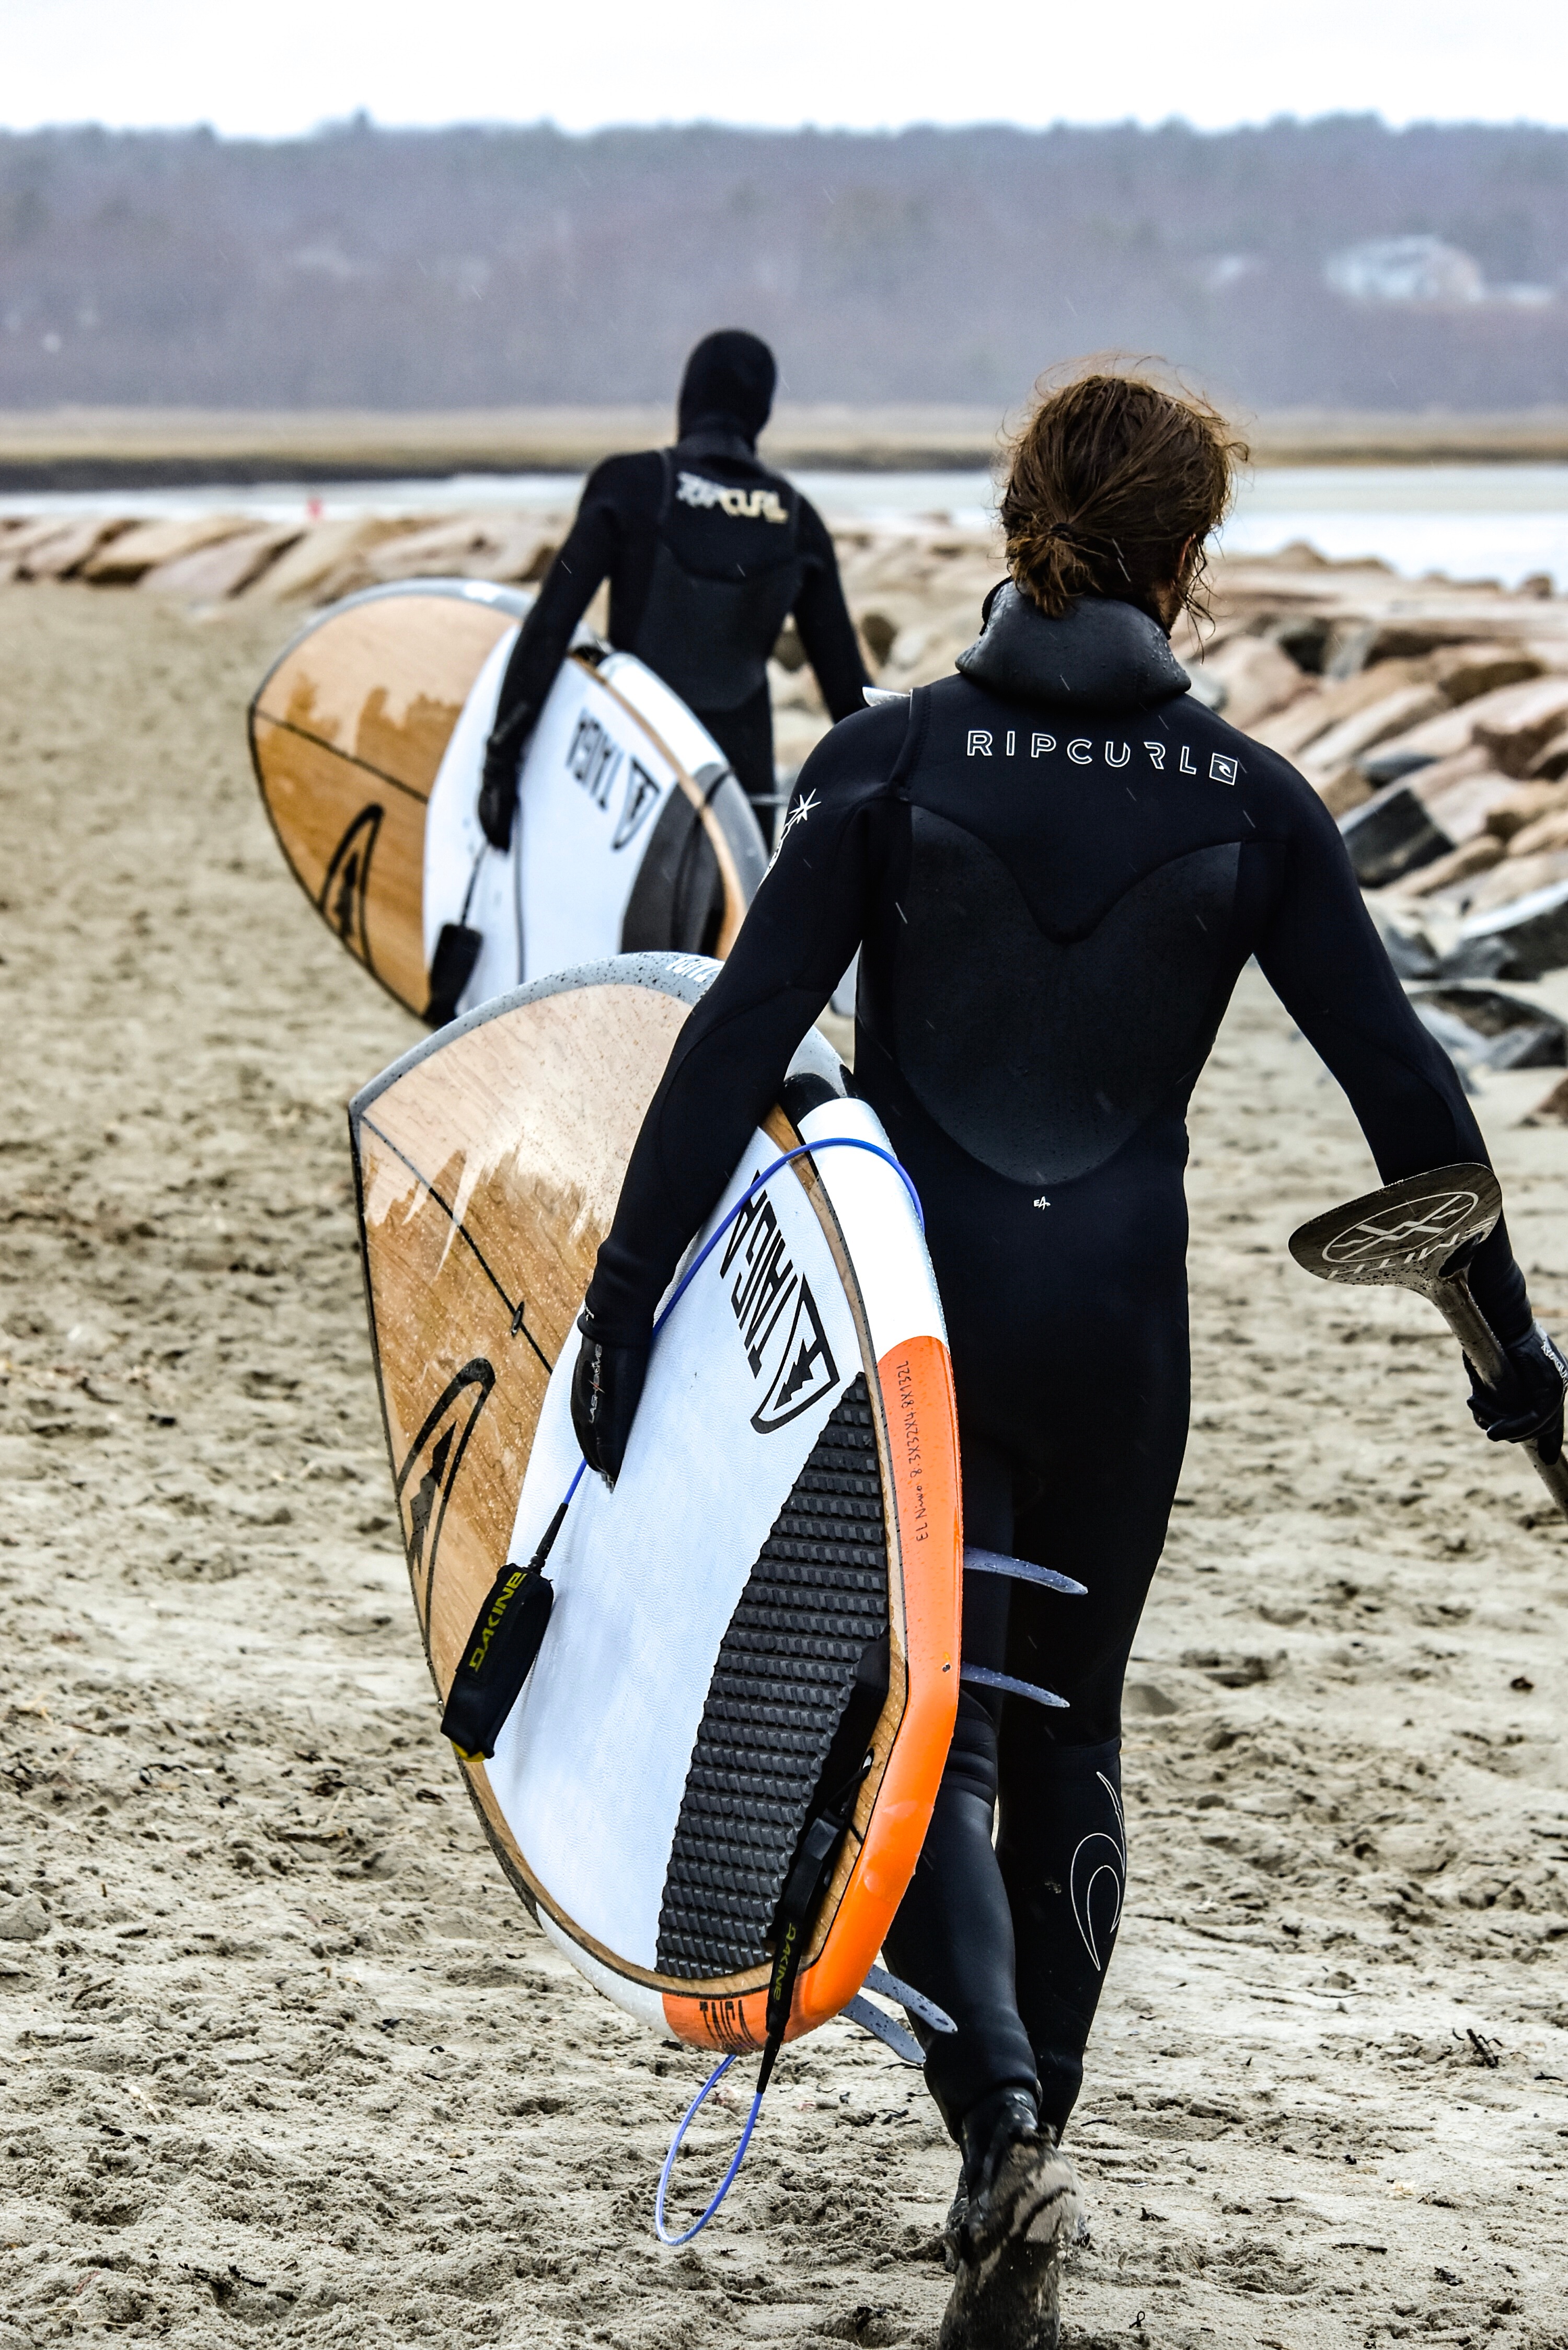
sea, people, male, surf, vehicle, surfboard, extreme sport, sports, back, paddleboard, surfing equipment and supplies